Ozark Jubilee

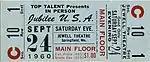
Ticket for the final "Jubilee USA"

The live audience was briefly part of the broadcasts when a camera would swing around to show the sold-out Jewell Theatre. Attendees, often nearly 90 percent out-of-state, would cheer and hold up signs or banners with the names of their hometowns. Producers estimated 350,000 people (from as many as 30 states on some nights) attended the performances at the Jewell from 1954–1960. Visitors also came from Canada, Mexico, Hawaii and Bermuda. Tickets had to be requested as long as six weeks in advance and it was believed to be the only network TV show with paid admission ($1.00 main floor, 75 cents balcony and 50 cents standing room). Second (non-broadcast) shows were frequently added to accommodate the demand during the summers.